2019 Manila local elections

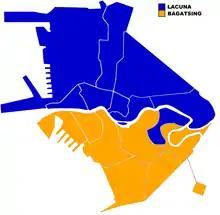
Electoral Result per Division for Vice Mayoral Position in Manila

Manuel Luis "Manny" Lopez (NPC, supported by PDP-Laban and KKK) is the incumbent, and he will face former representative Benjamin "Atong" Asilo to contest a second term. Lopez is the son of former Manila Mayor Mel Lopez. Asenso Manileño did not nominate any candidate in this district.